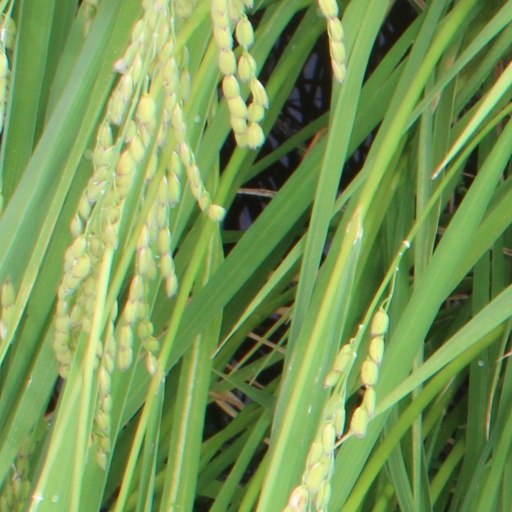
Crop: rice